Adams Shore

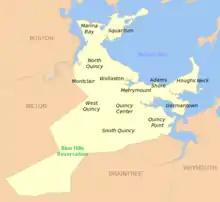
Map of Quincy neighborhoods

Adams Shore is a neighborhood of Quincy, Massachusetts. It is located on the shore of Quincy Bay at the entrance to the Hough's Neck peninsula. It is bordered on the north by Quincy Bay, on the east by the Hough's Neck neighborhood, on the south by Town River Bay and on the west by the Merrymount neighborhood. According to the U.S. Census Bureau, in 2000 the population of Adams Shore was just over 1,500.